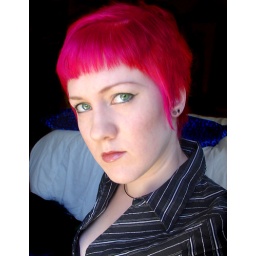
dyed over the Napalm Orange with Burgandy Wine, Ended up hot pink in front and red in back!